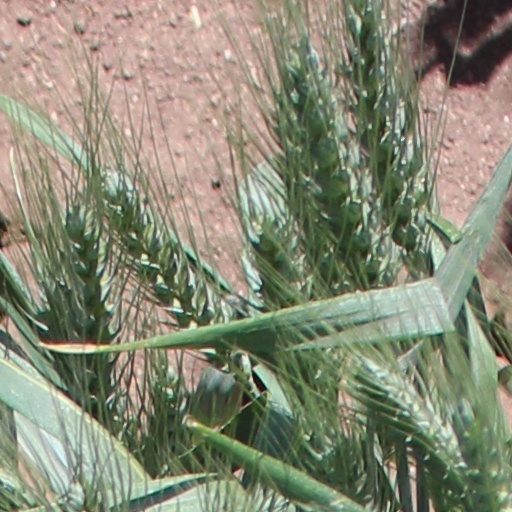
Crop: wheat